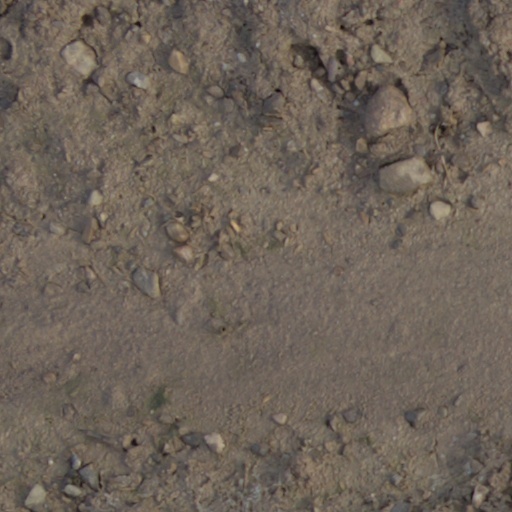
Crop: wheat